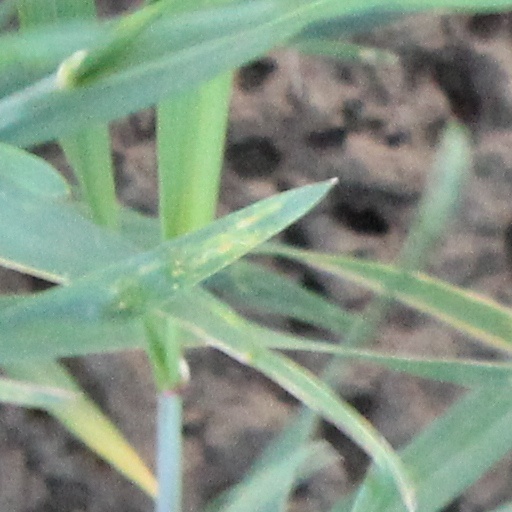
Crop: wheat